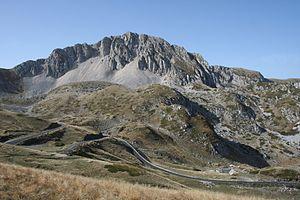
La Course de côte Rieti - Terminillo, ou Coppa Bruno Carotti, est une compétition automobile italienne pour voitures de course disputée sur la route nationale 4 bis pour rejoindre le Mont Terminillo, organisée par l'Automobile Club de Rieti depuis 1966. Souvent disputée au début juillet, elle se déroule désormais au début septembre depuis 2013.